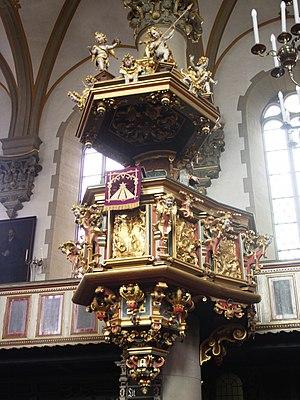
L'église de Bückeburg ou église de la ville de Bückeburg est la plus grande église de la ville de Bückeburg, en Basse-Saxe, construite pour être à la fois l’église de la ville et de la résidence princière de Schaumbourg-Lippe. Cette église est l’église paroissiale de la ville et le siège épiscopal d’un évêque luthérien, qui est à la tête de l’Église évangélique luthérienne de Schaumbourg-Lippe. C’est l’un des édifices les plus importants des débuts du protestantisme en Allemagne du nord.